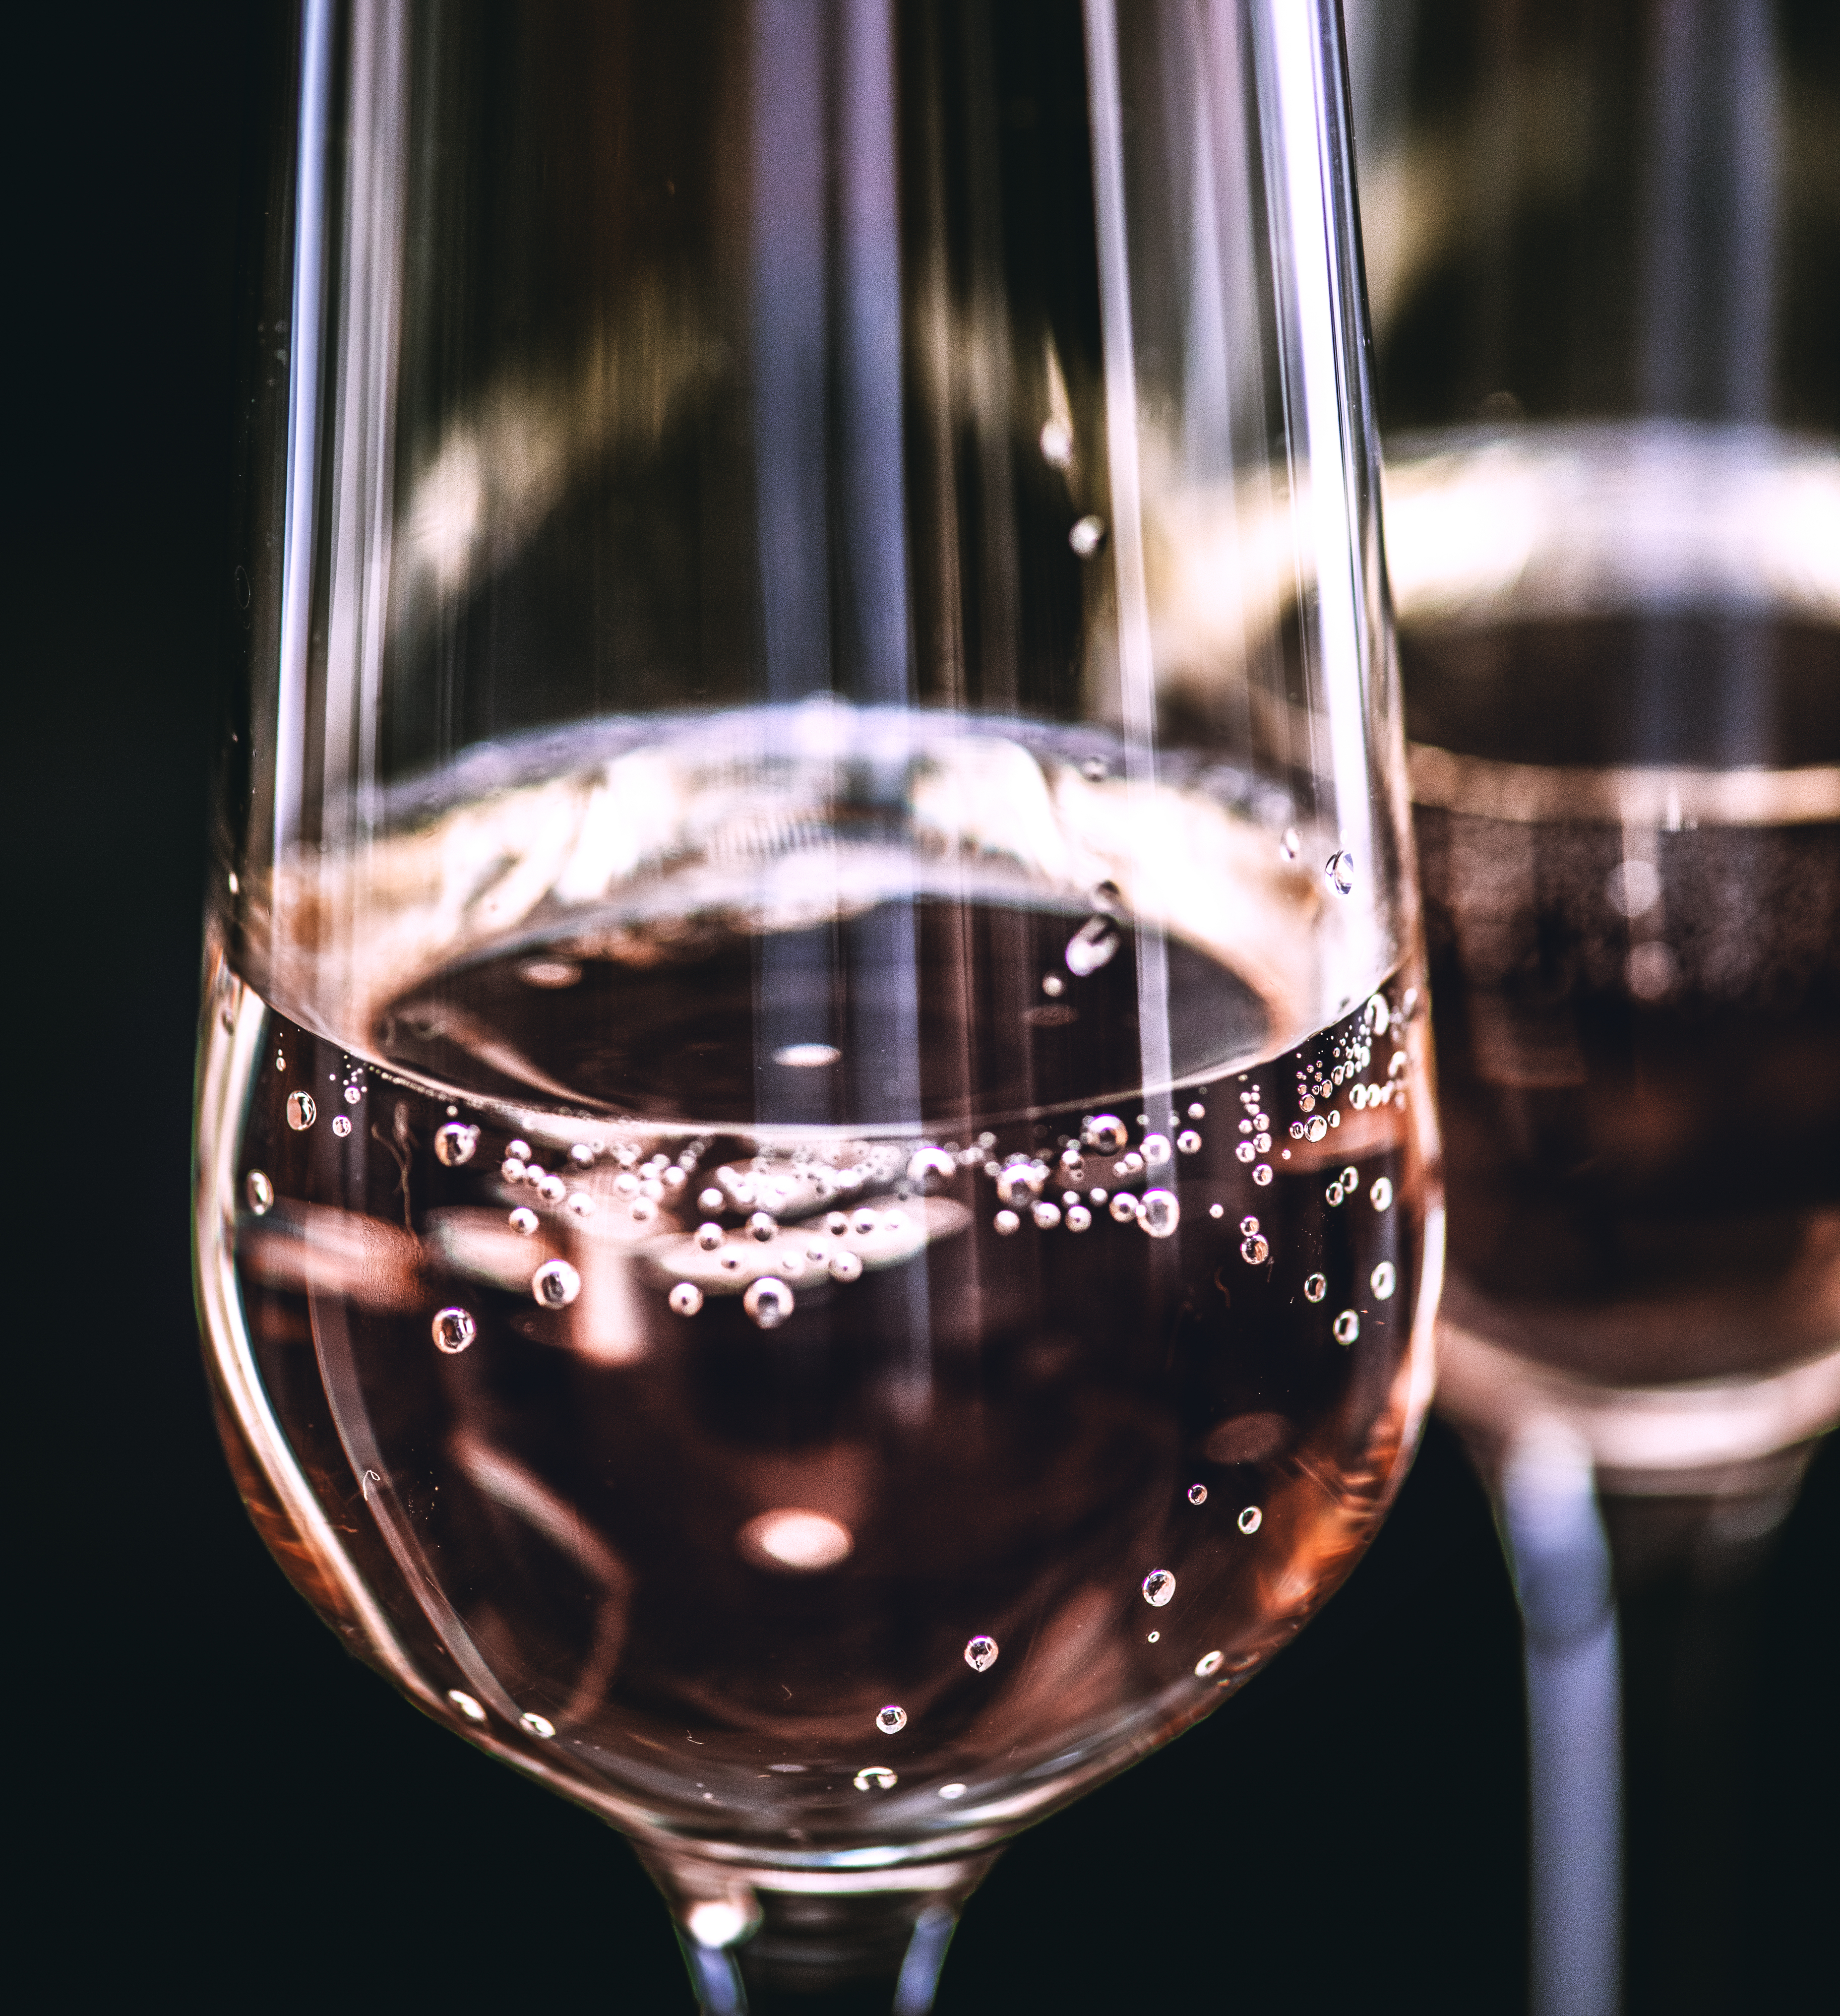
alcohol, alcoholic, anniversary, background, beverage, bright, bubble, celebrate, celebration, champagne, close up, cocktail, cold drink, dining, dinner, drink, drinking, event, festival, festive, glass, liquid, luxury, macro, name, nobody, party, pink, prosecco, refreshing, refreshment, romance, romantic, rose, sparkling, sparkling wine, splashing, wine, wineglass, wine glass, stemware, champagne stemware, alcoholic beverage, red wine, tableware, drinkware, still life photography, water